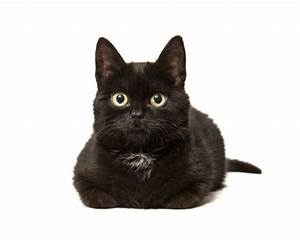
Label: cat